United States missile defense complex in Poland

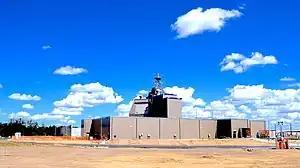
Naval Support Facility in Redzikowo, Poland, August 2019

The United States missile defense complex in Poland, replaced a planned site in Redzikowo, Poland with a phased plan—the Aegis Ballistic Missile Defense System, including SM-3 Block IIA interceptors to be positioned in Poland from 2018; Naval Support Facility-Redzikowo was to transition from Missile Defense Agency control to the US Navy on Friday, 15 December 2023, according to the Prime Minister of Poland, Donald Tusk, and Sixth Fleet. The official transfer to NATO was announced on 10 July 2024, at the same time, the missile defense site was declared operational. The base was officially opened on 13 November 2024; eight days later, Russia warned that the base "is a priority target for potential neutralization."